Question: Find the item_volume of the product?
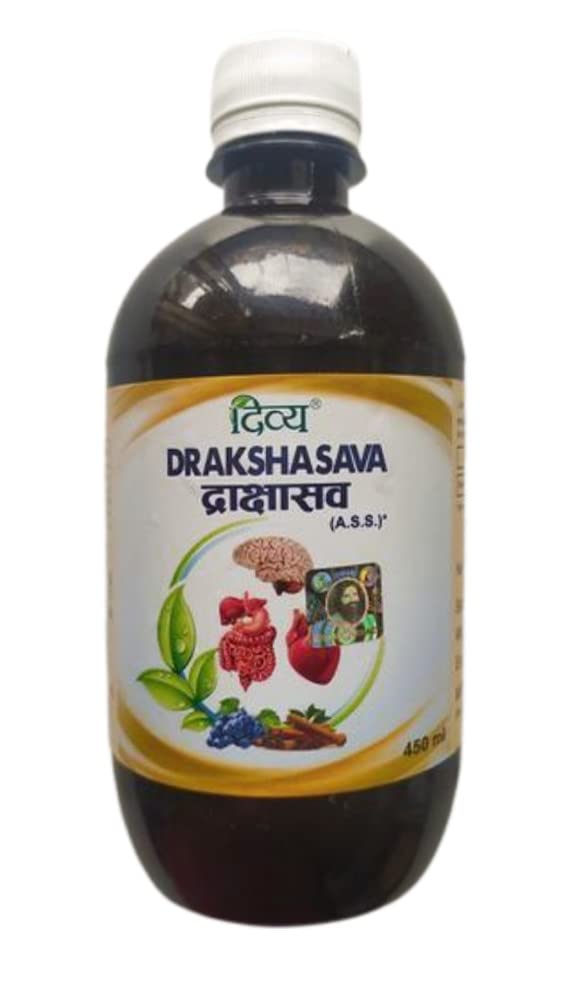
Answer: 450.0 millilitre